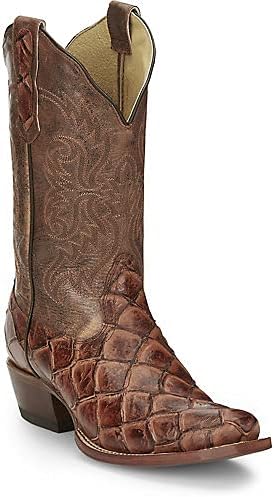
Nocona Boot Company Womens Fish Print B Brown
Category: Sports & Outdoors
Nocona Ladies Renna 11in Boots Exotic inspiration and dramatic style come together in the unforgettable Renna boot from our Cowgirl Posh collection. This 11" square toe boot features an expertly stitched shaft and an artfully textured printed foot that's modeled after one of the exotic giants of the Amazon. It's elevated with a fashionable toe, and the angled heel and rubber sole combine for comfort and versatility in and out of the saddle. The cushioned insole provides comfortable support underfoot. Features: Fashion Toe Single Stitch Welt Rubber Sole Pirarucu Print Item Specifications: Heel Profile: Extreme Underslung Heel Height: 1 1/2" Shaft Height: 11" Toe Profile: Nocona Half Moon Insole: Cushioned Outsole: Rubber Upper: Cowhide Lower: Cogna Pirarucu Print
Features: Nocona | Womens | 11in shaft sits mid calf | Cushioned insole | L half moon toe